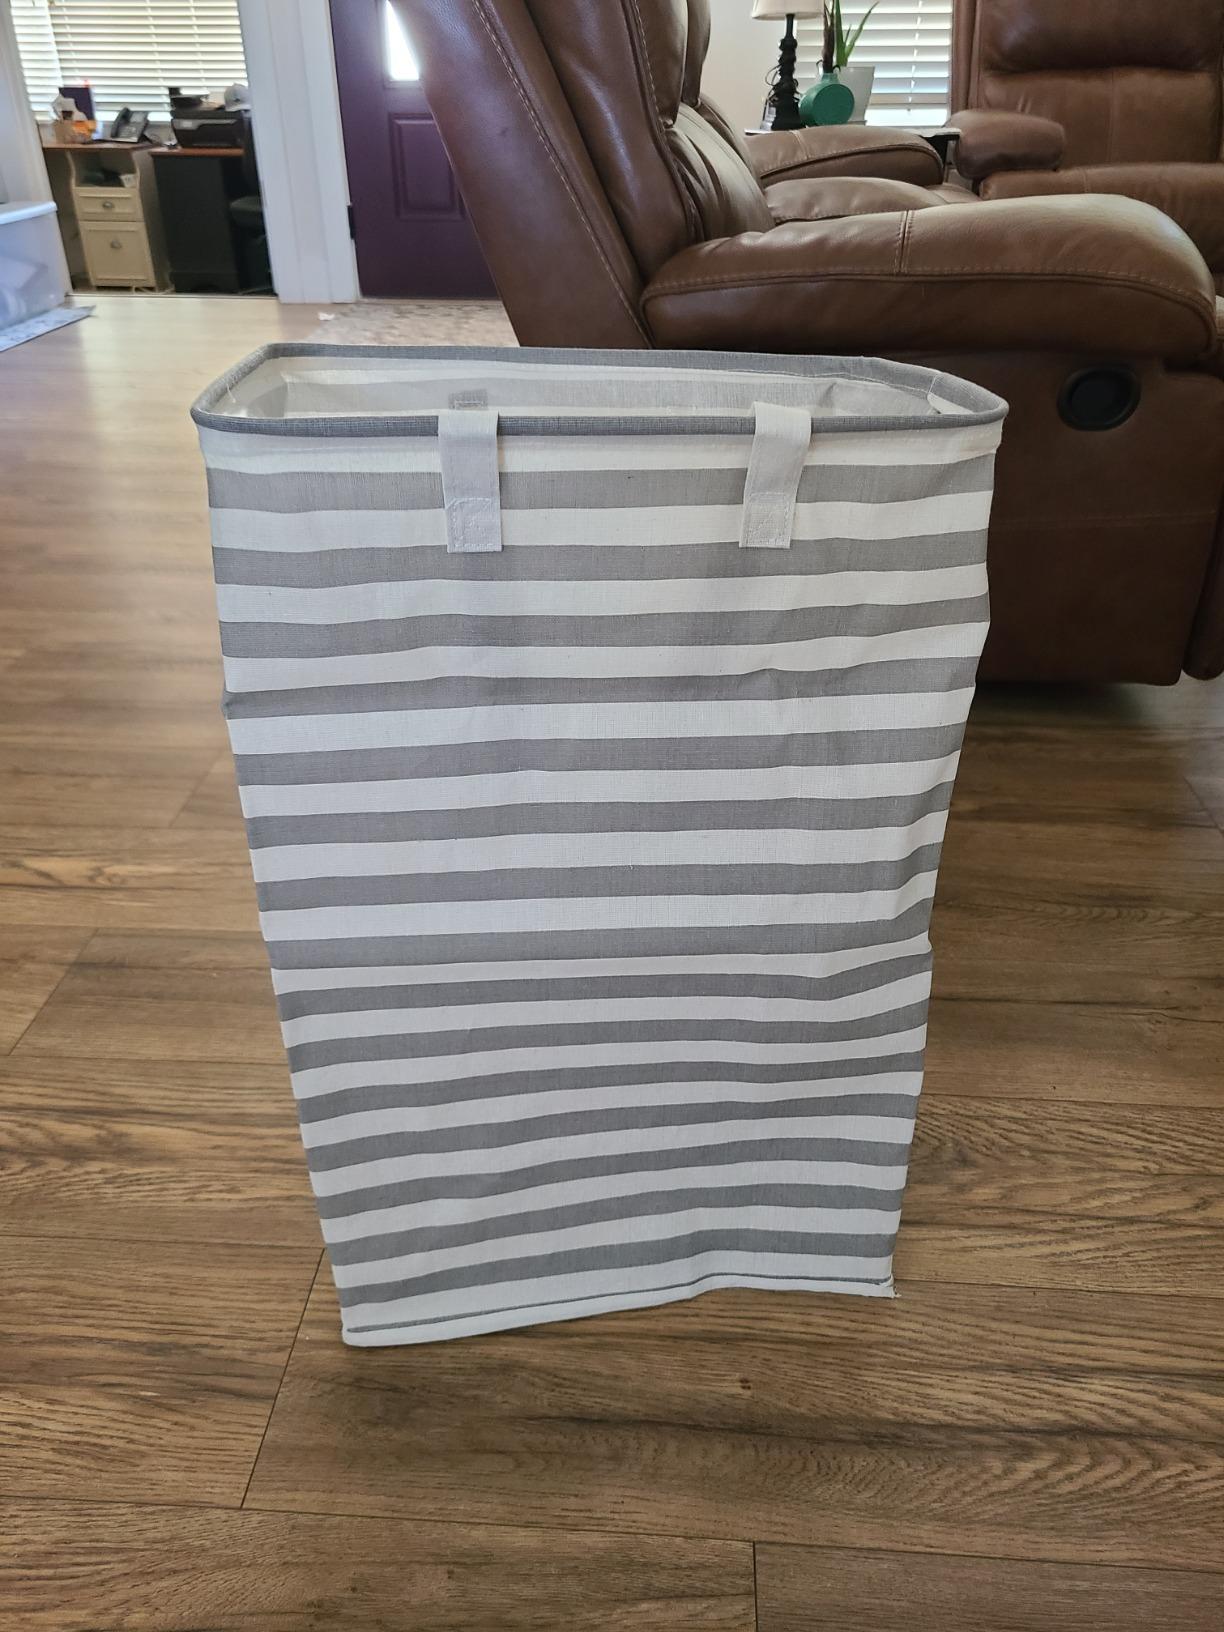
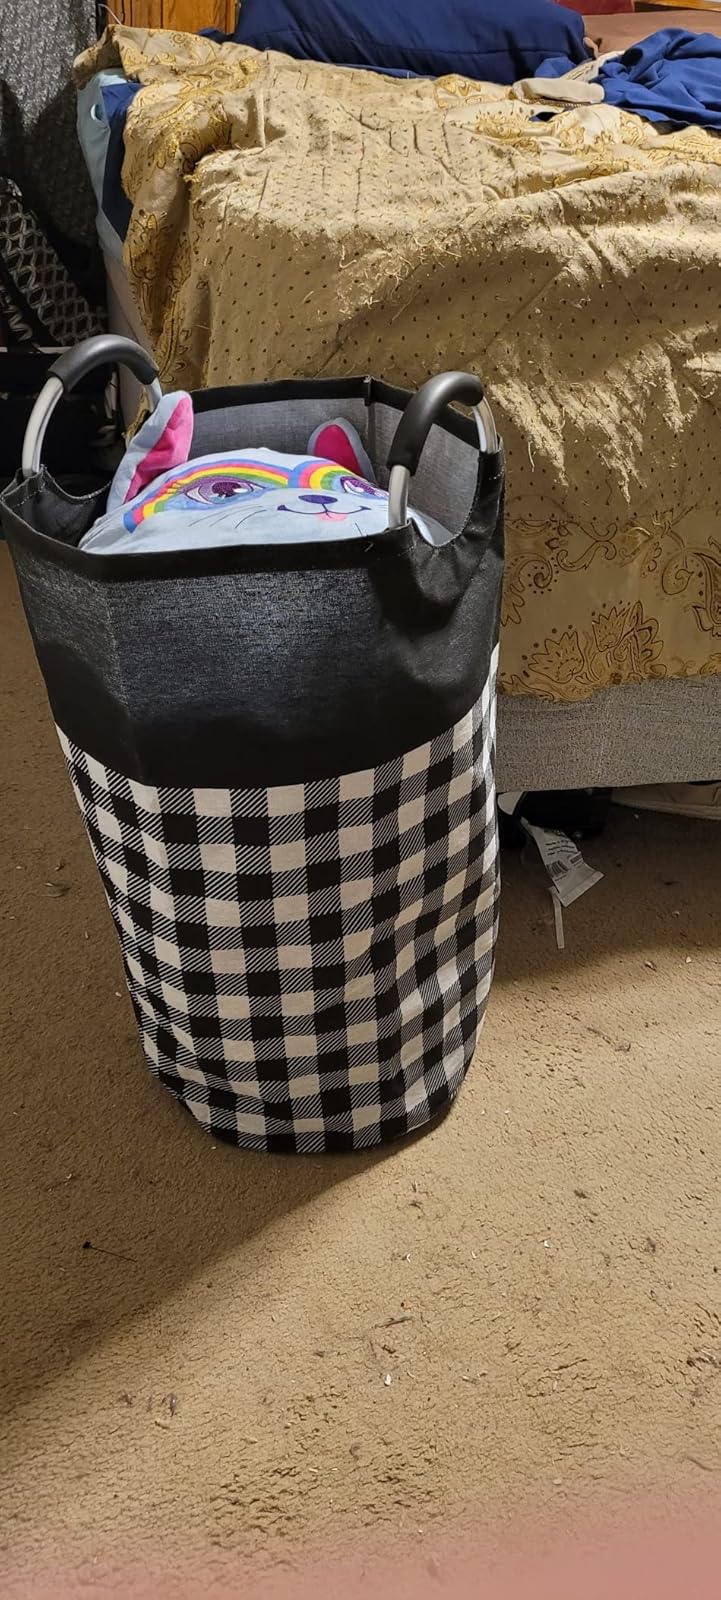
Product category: items_hamper
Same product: no